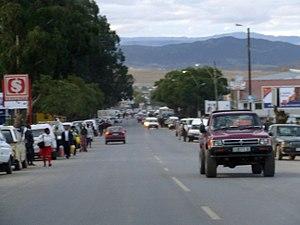
Mount Frere est une ville de la province du Cap-Oriental en Afrique du Sud.